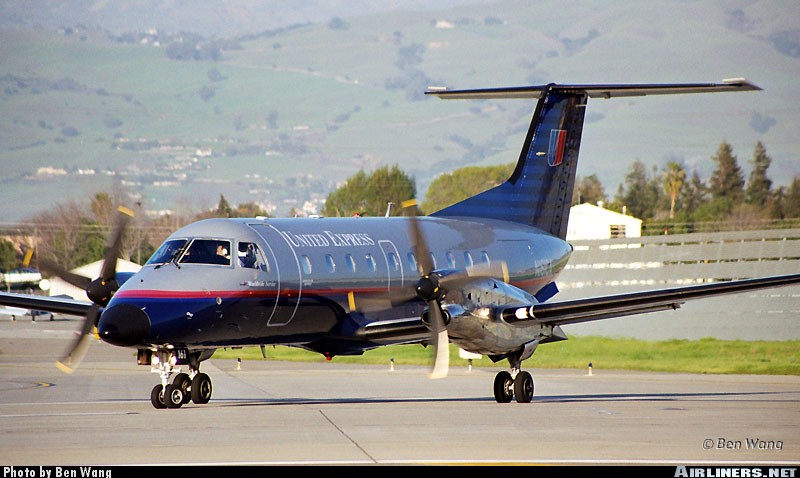
Vehicle type: Planes